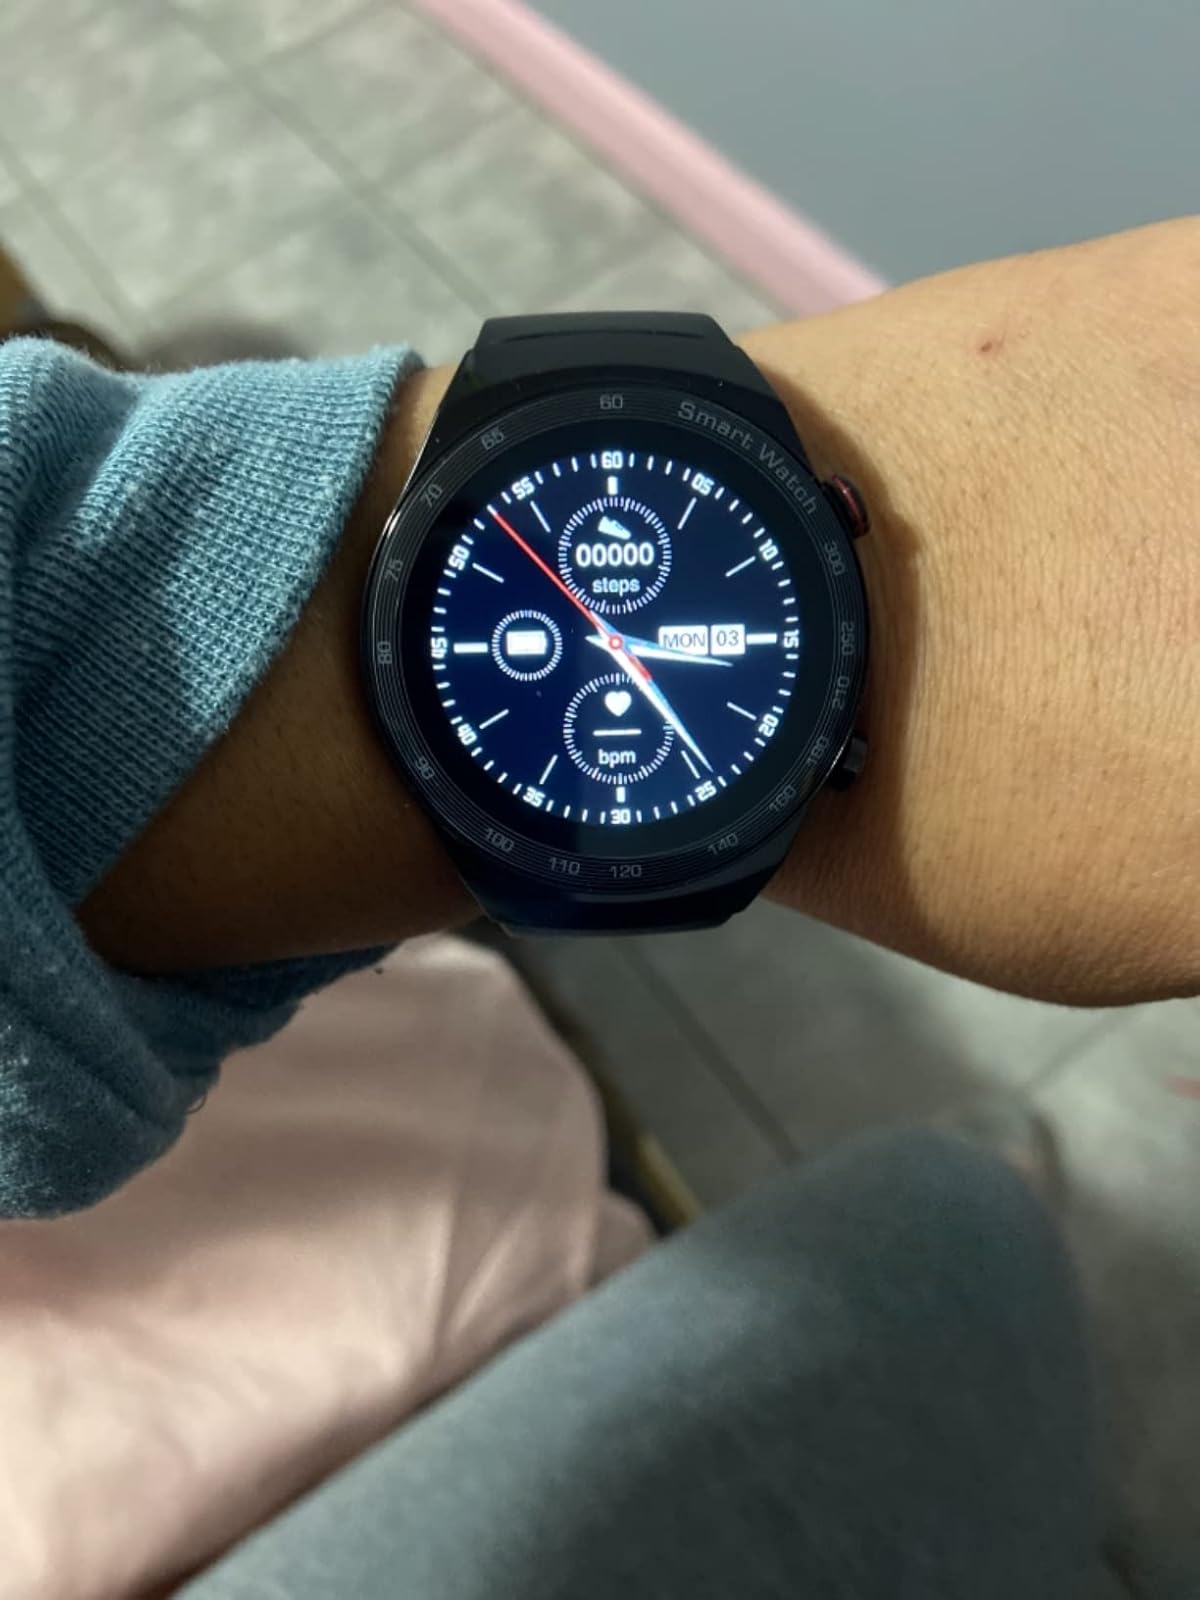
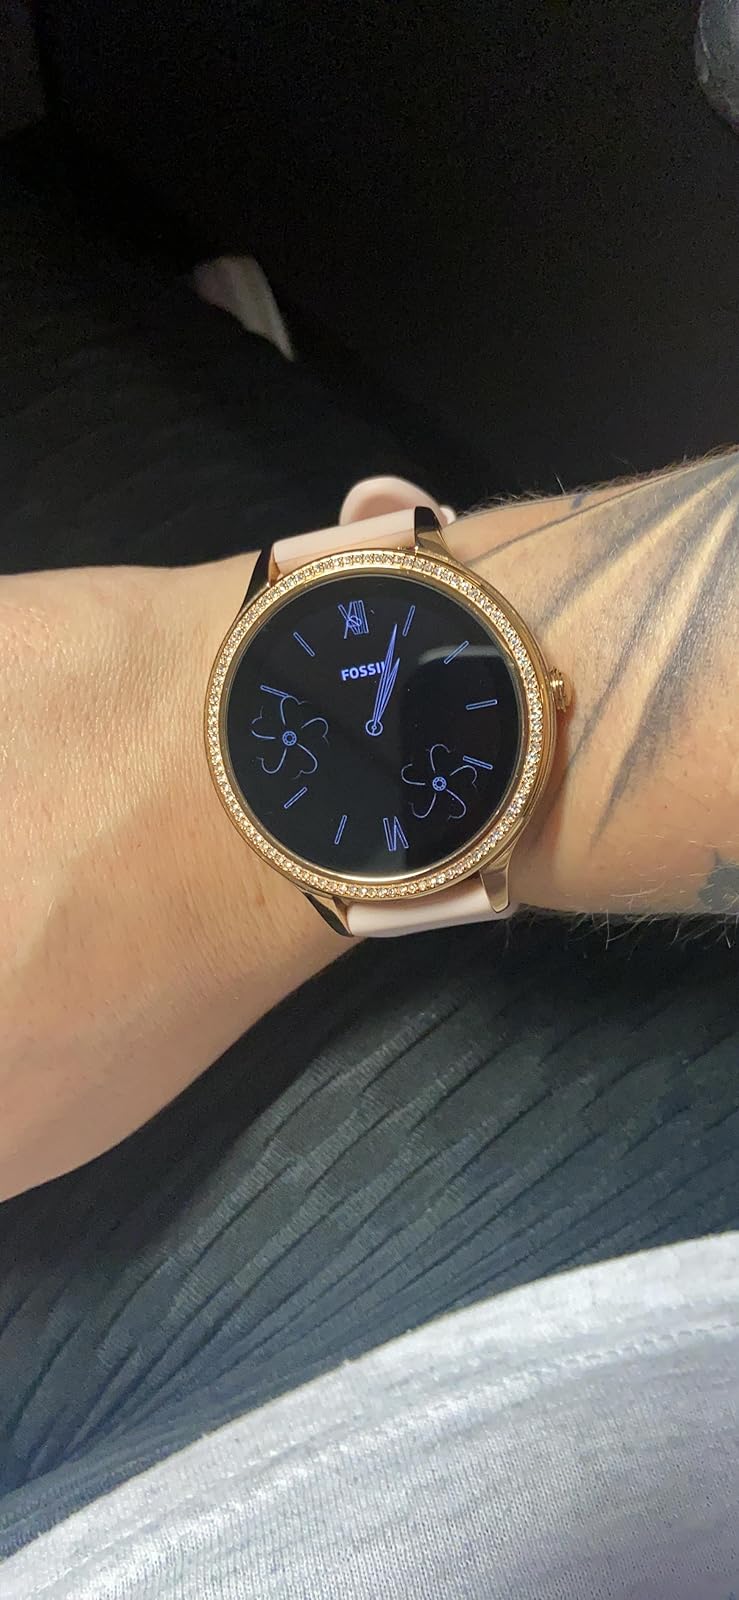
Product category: smartwatch
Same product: no